I Killed the Count

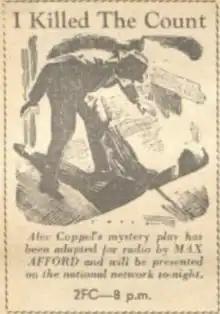
Wireless Weekly 15 Feb 1941

The play was adapted for Australian radio in 1941. Max Afford did the adaptation.